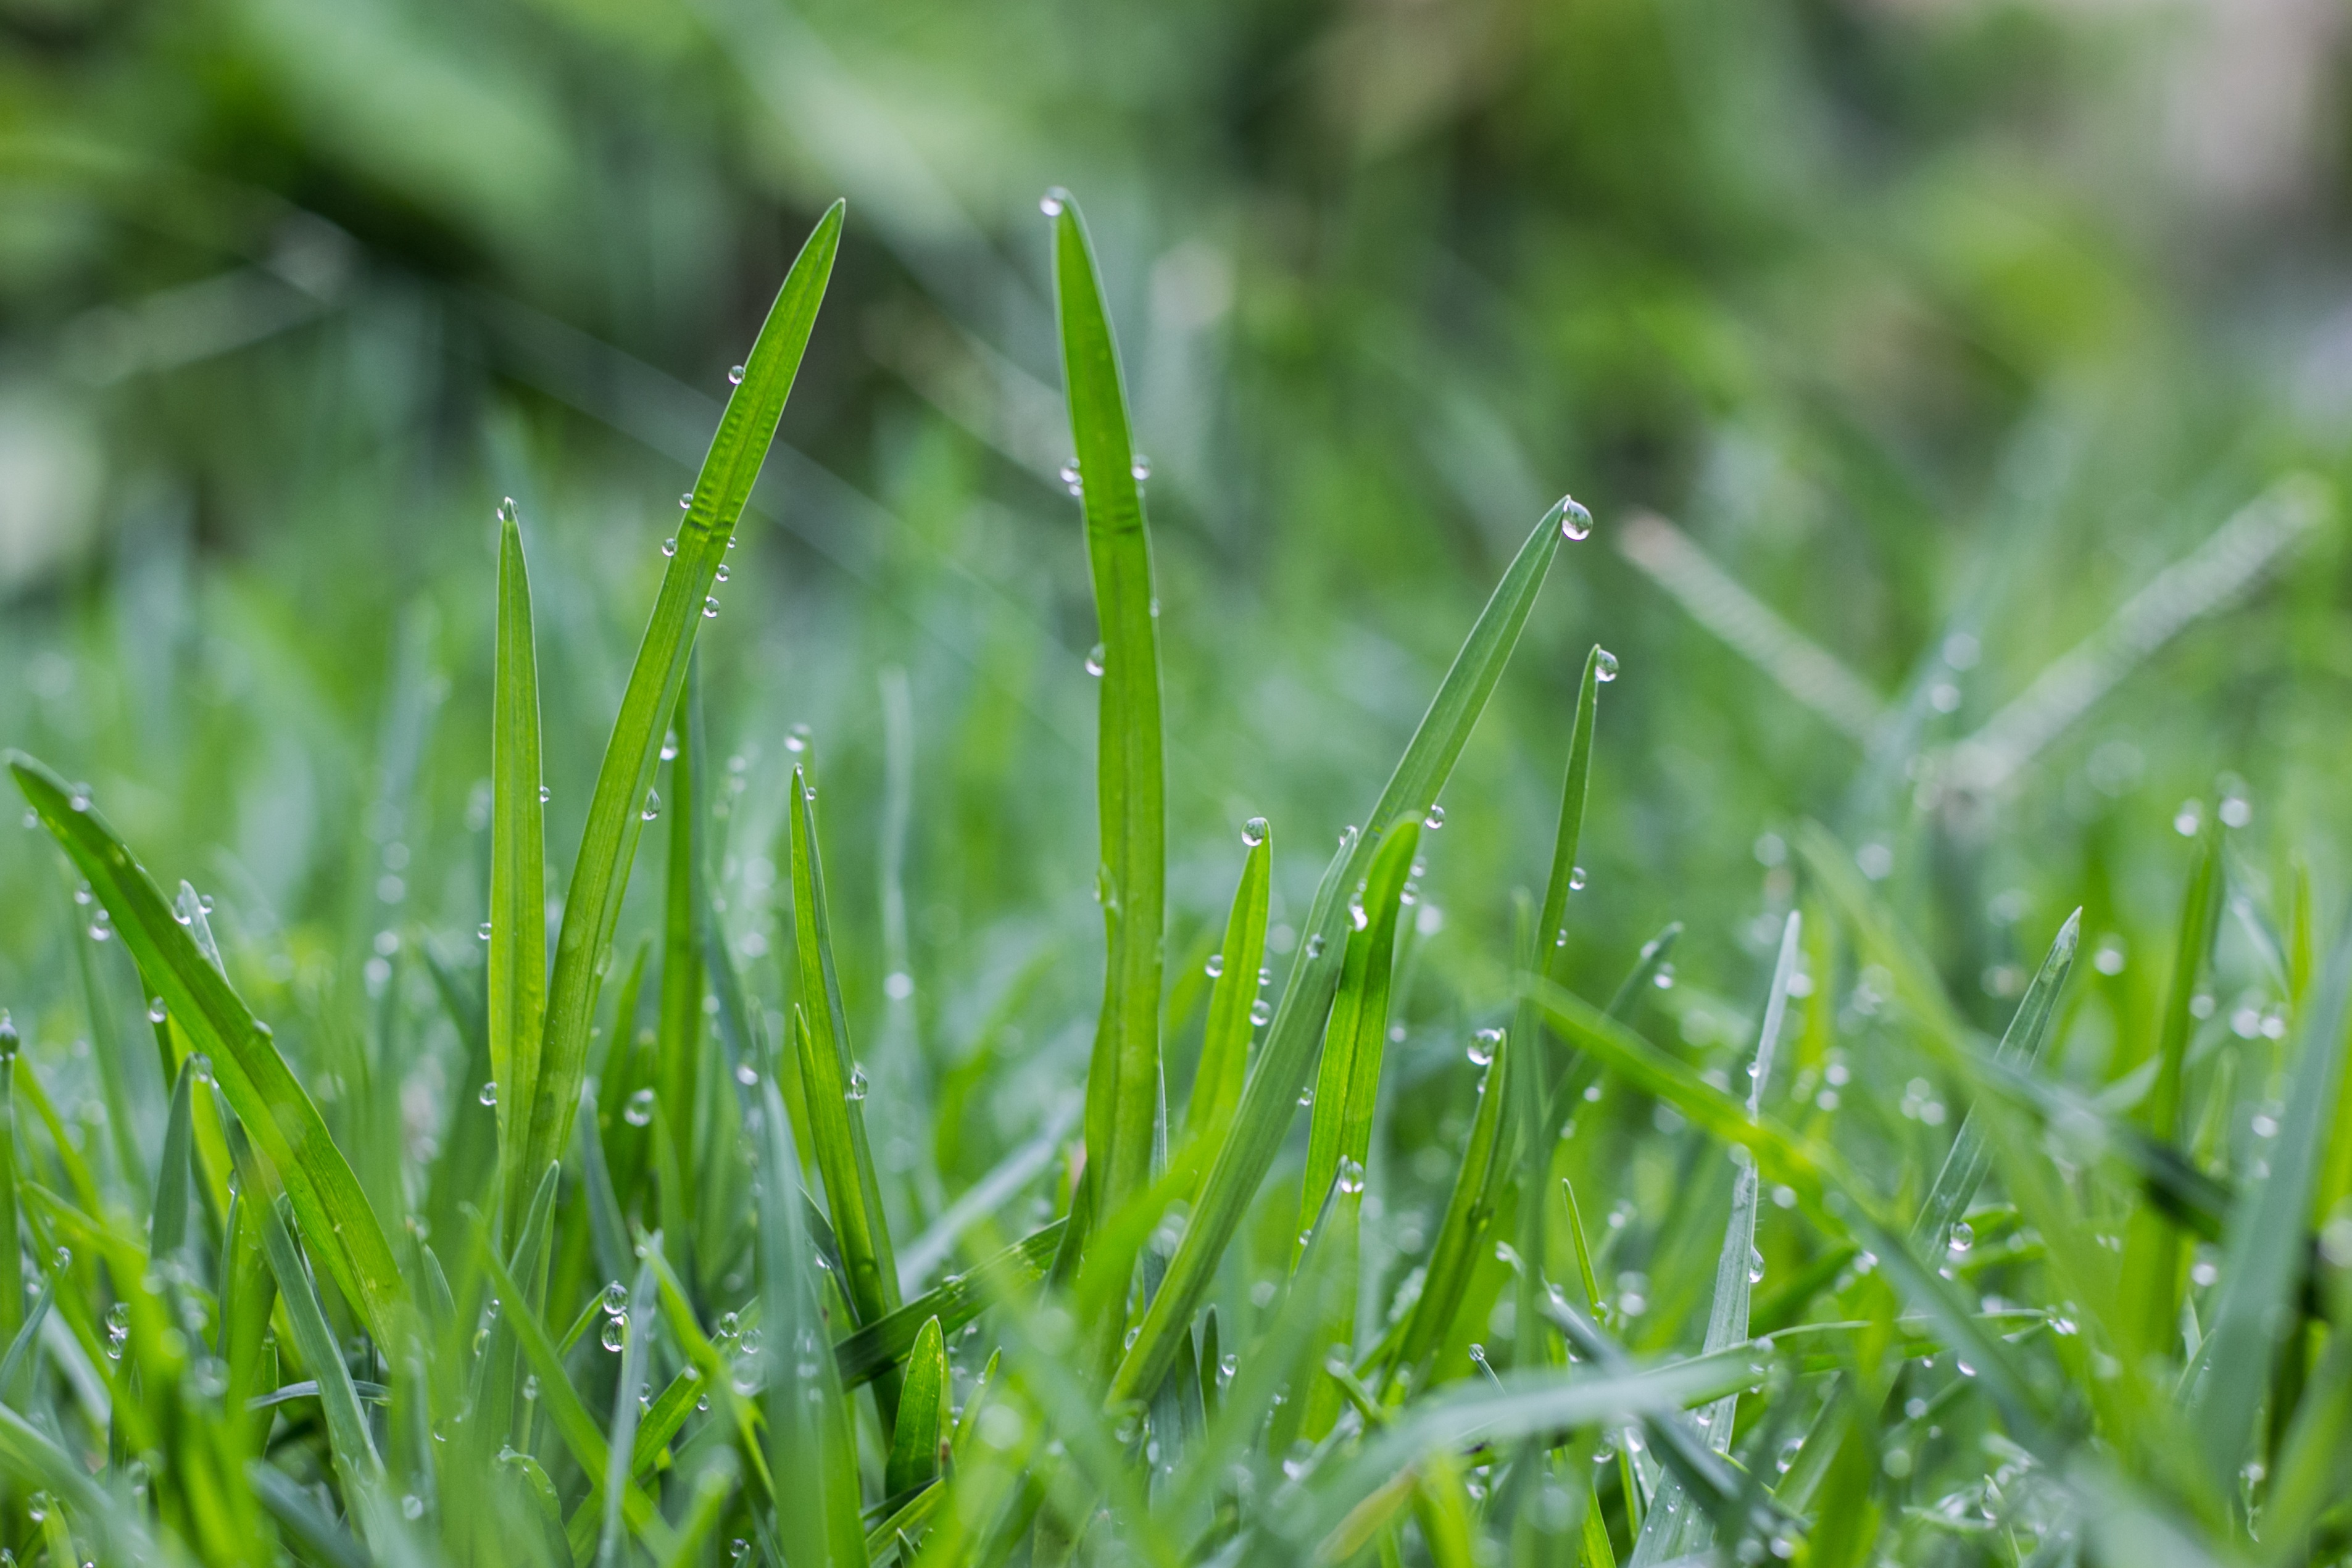
water, nature, grass, dew, plant, field, lawn, meadow, prairie, leaf, flower, green, flora, close up, grassland, moisture, macro photography, flowering plant, grass family, plant stem, land plant